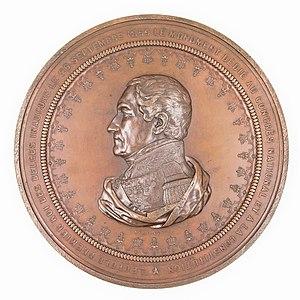
Médaille en bronze de Léopold I, Roi des belges, inaugure le 26 septembre 1859 le monument dédie au Congrès national et à la Constitution. Graveur
Laurent Hart, né en 1810 à Anvers et décédé à Bruxelles en 1860, est un médailleur belge.
La colonne du Congrès à Bruxelles est une colonne commémorative conçue par l’architecte Joseph Poelaert. Elle a été édifiée à l'initiative de Charles Rogier, entre 1850 et 1859, en commémoration du Congrès national de 1830-31. En 1920, on a installé à son pied le tombeau du Soldat Inconnu à la mémoire des soldats belges morts pendant la guerre 1914-1918.
La maison Losseau est un immeuble de style art nouveau situé à Mons en Belgique. Datant du XVIIIᵉ siècle, elle est rénovée dans ce style au début des années 1900 à la demande de Léon Losseau par Paul Saintenoy. Elle est inscrite sur la liste du patrimoine immobilier exceptionnel de la Wallonie et abrite depuis 2015 un centre d'interprétation des collections de Léon Losseau et de littérature hainuyère.